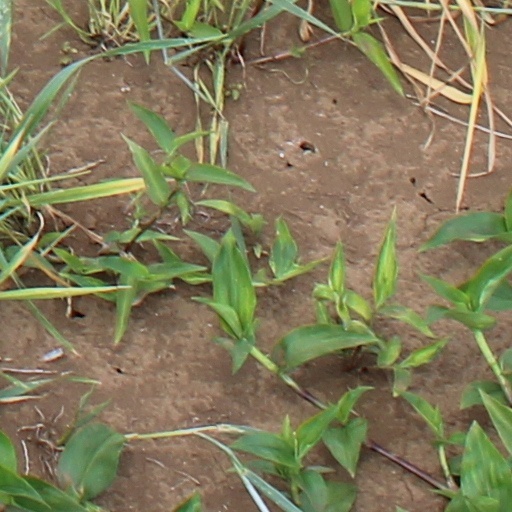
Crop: wheat